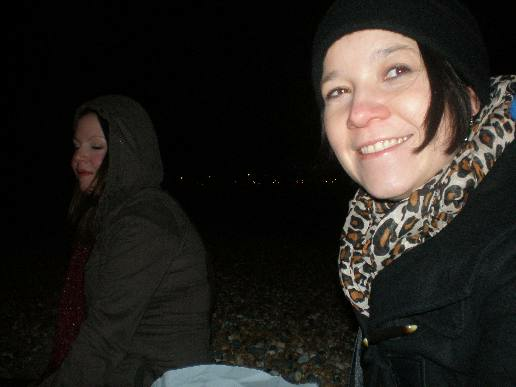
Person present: Yes